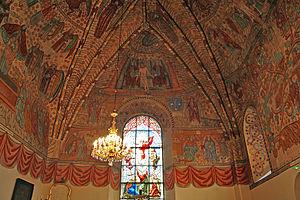
L'église de la Sainte-Croix est une église luthérienne située à Rauma en Finlande.